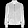
Label: Coat